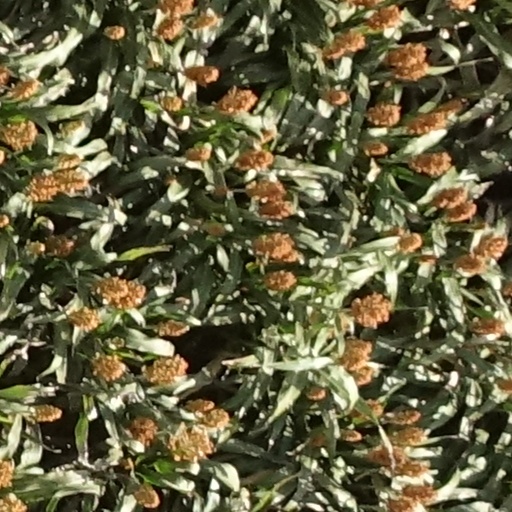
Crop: sorghum